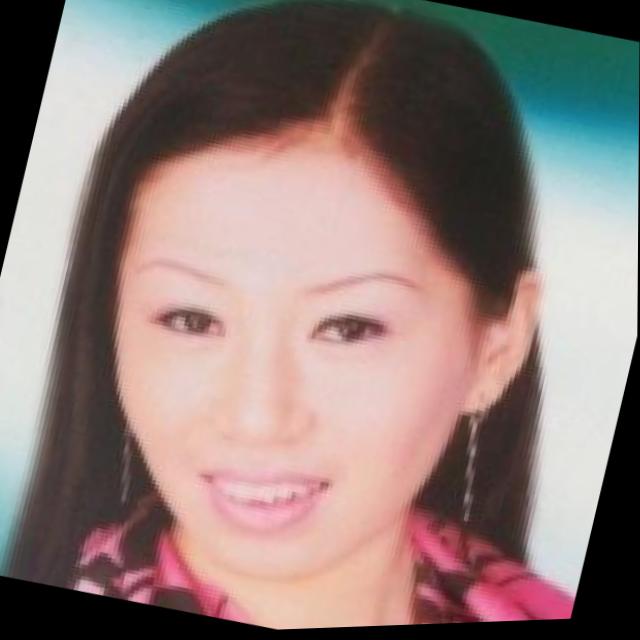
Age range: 21-44